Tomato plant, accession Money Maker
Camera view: vertical (180 deg); turntable rotation: 180 degrees
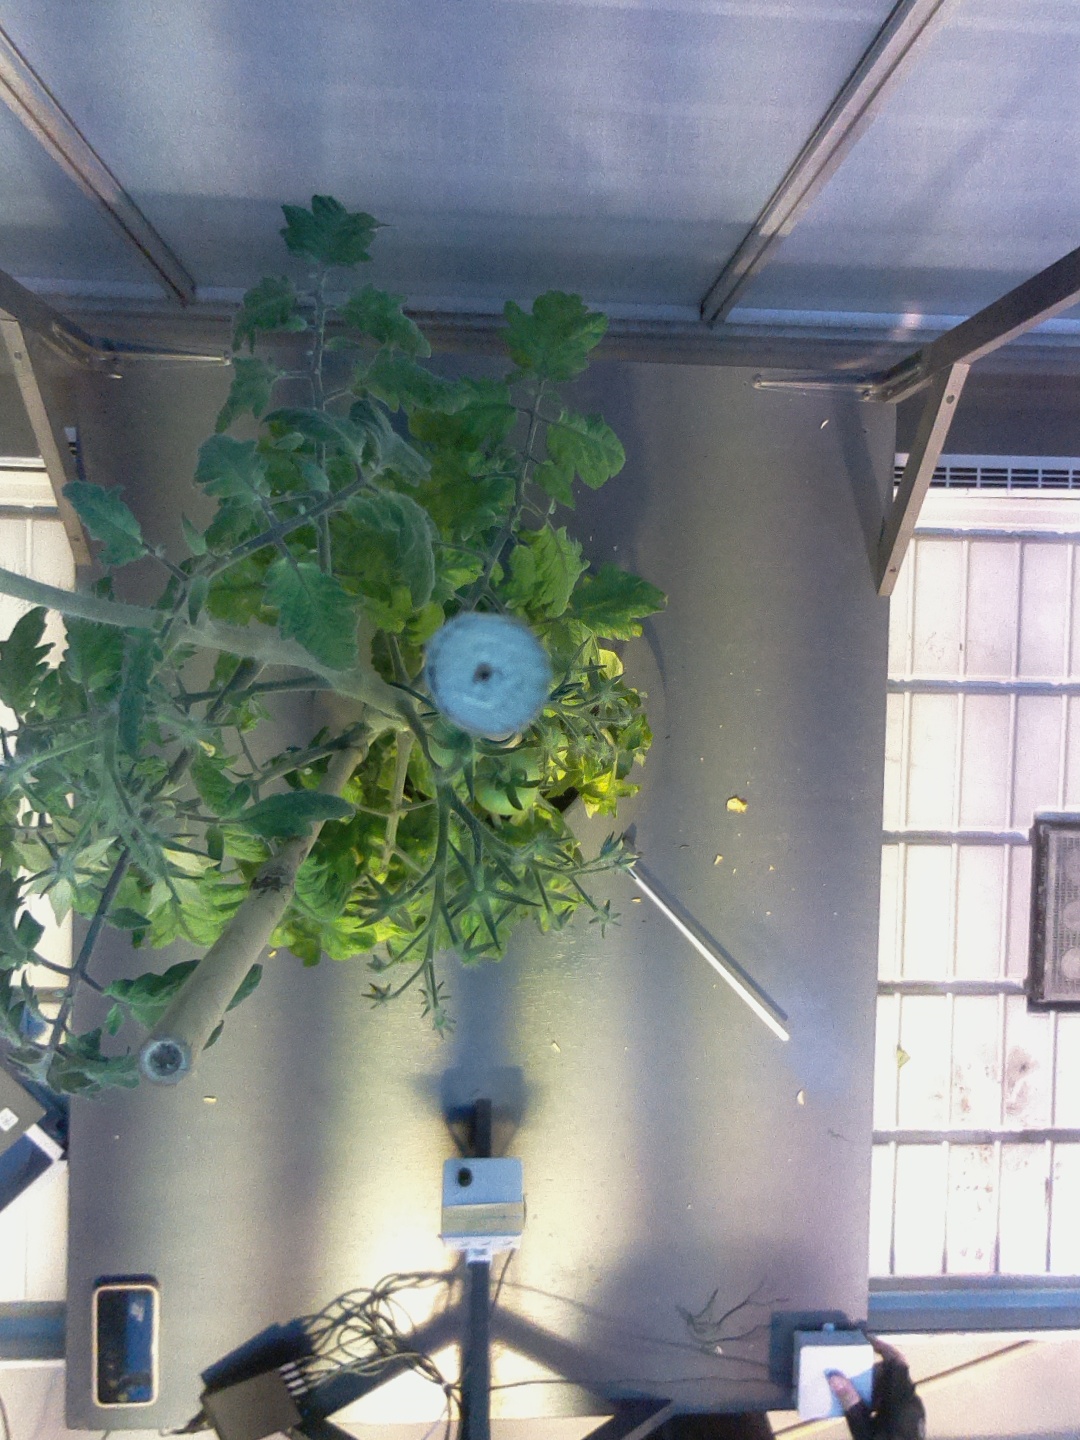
BBCH growth stage 73: 30%-40% of final fruit size